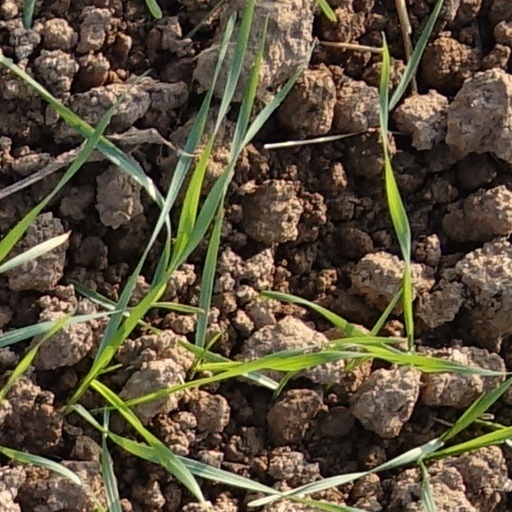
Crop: wheat